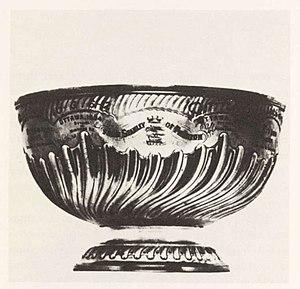
La première coupe Stanley (photo 1893), léguée par Lord Frederick Arthur Stanley de Preston en 1892
La Ligue nationale de hockey ou LNH est une association sportive professionnelle nord-américaine regroupant des franchises de hockey sur glace du Canada et des États-Unis. Le niveau de jeu de cette ligue est considéré comme un des meilleurs au monde. Les joueurs qui la composent ont longtemps été en grande majorité d'origine canadienne puis nord-américaine. Au fur et à mesure, de nouvelles nationalités de joueurs se sont ajoutées à la liste et, même si les Canadiens restent les plus nombreux, plusieurs pays sont désormais représentés.
Cet article traite des événements qui se sont produits durant l'année 1892 au Canada.